National Association of Army Nurses of the Civil War

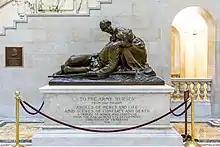
Memorial to U.S. Civil War nurses in the Massachusetts State House: "Angels of mercy and life amid scenes of conflict and death"

At the Encampment of 1892, the group attracted 35 members from all across the United States. Therefore, the group's name was changed to the National Association of Army Nurses of the Late War.